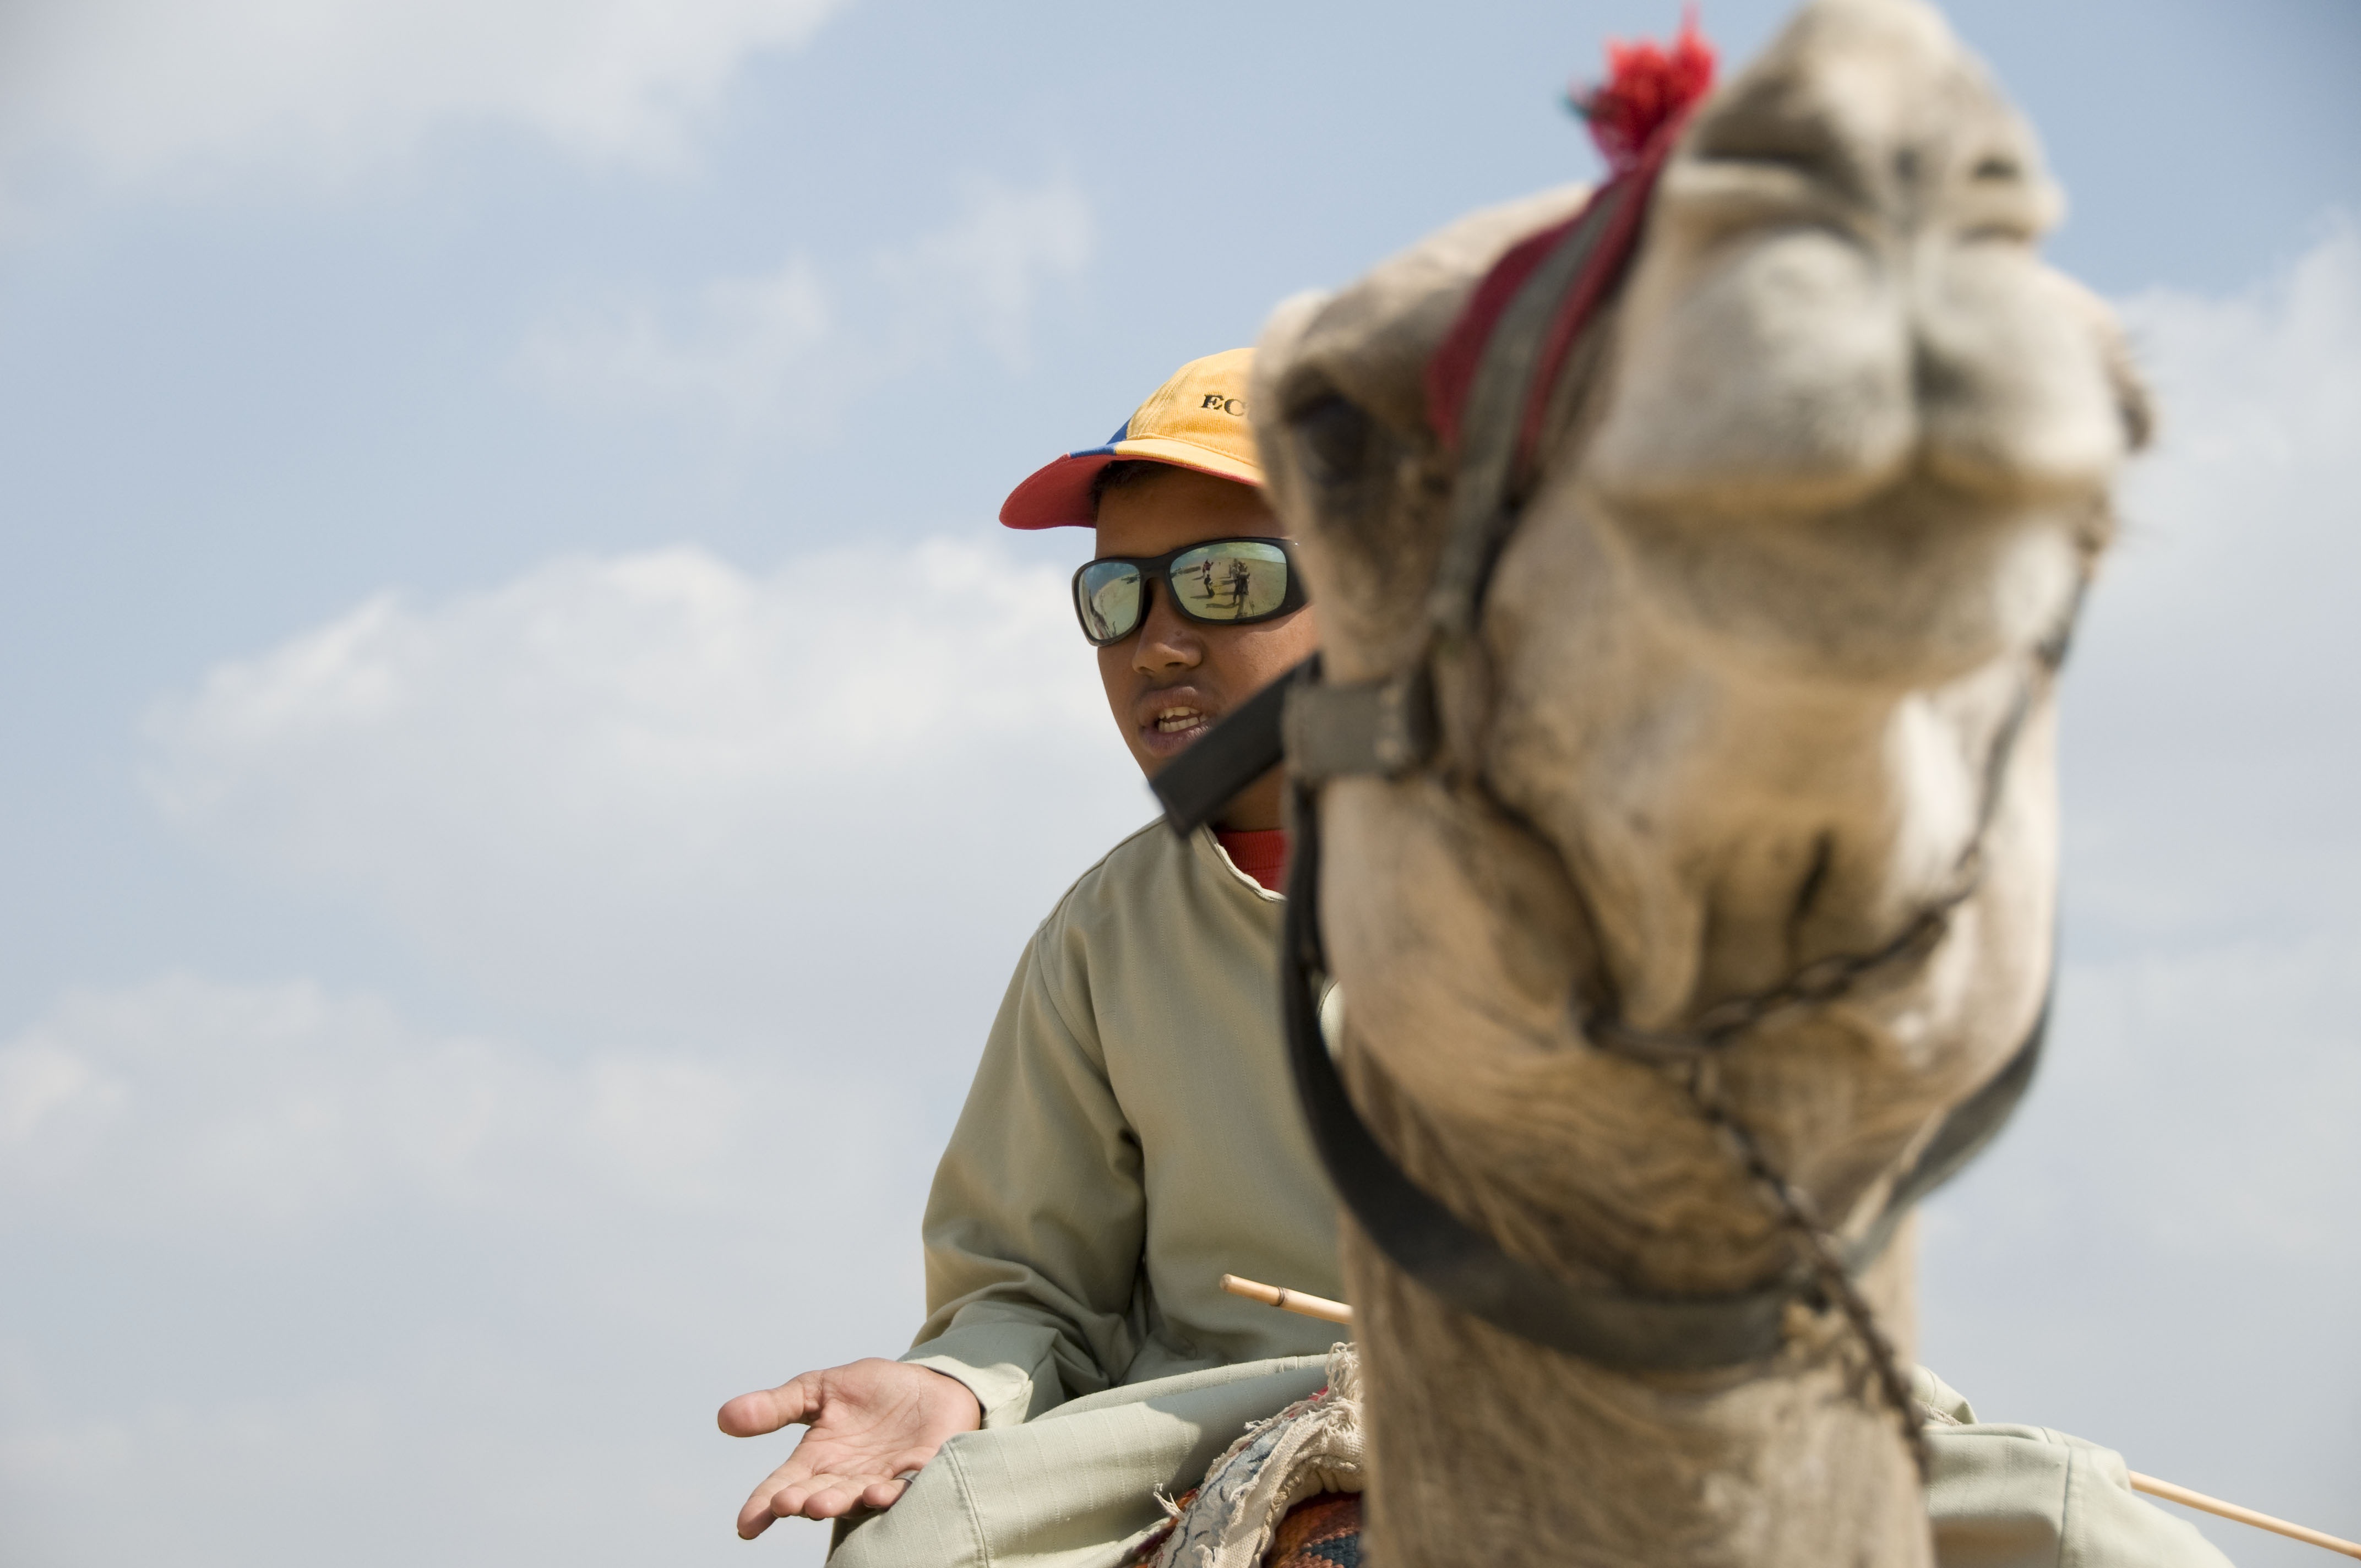
desert, monument, statue, camel, africa, egypt, sculpture, animals, head, reiter, camel riding, camel like mammal, camel riders